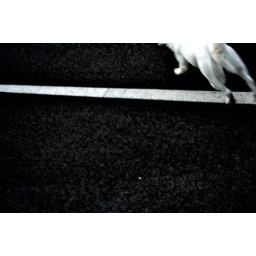
For Patrick...Last post for a few days.....have a short road trip in pursuit of the white dog....